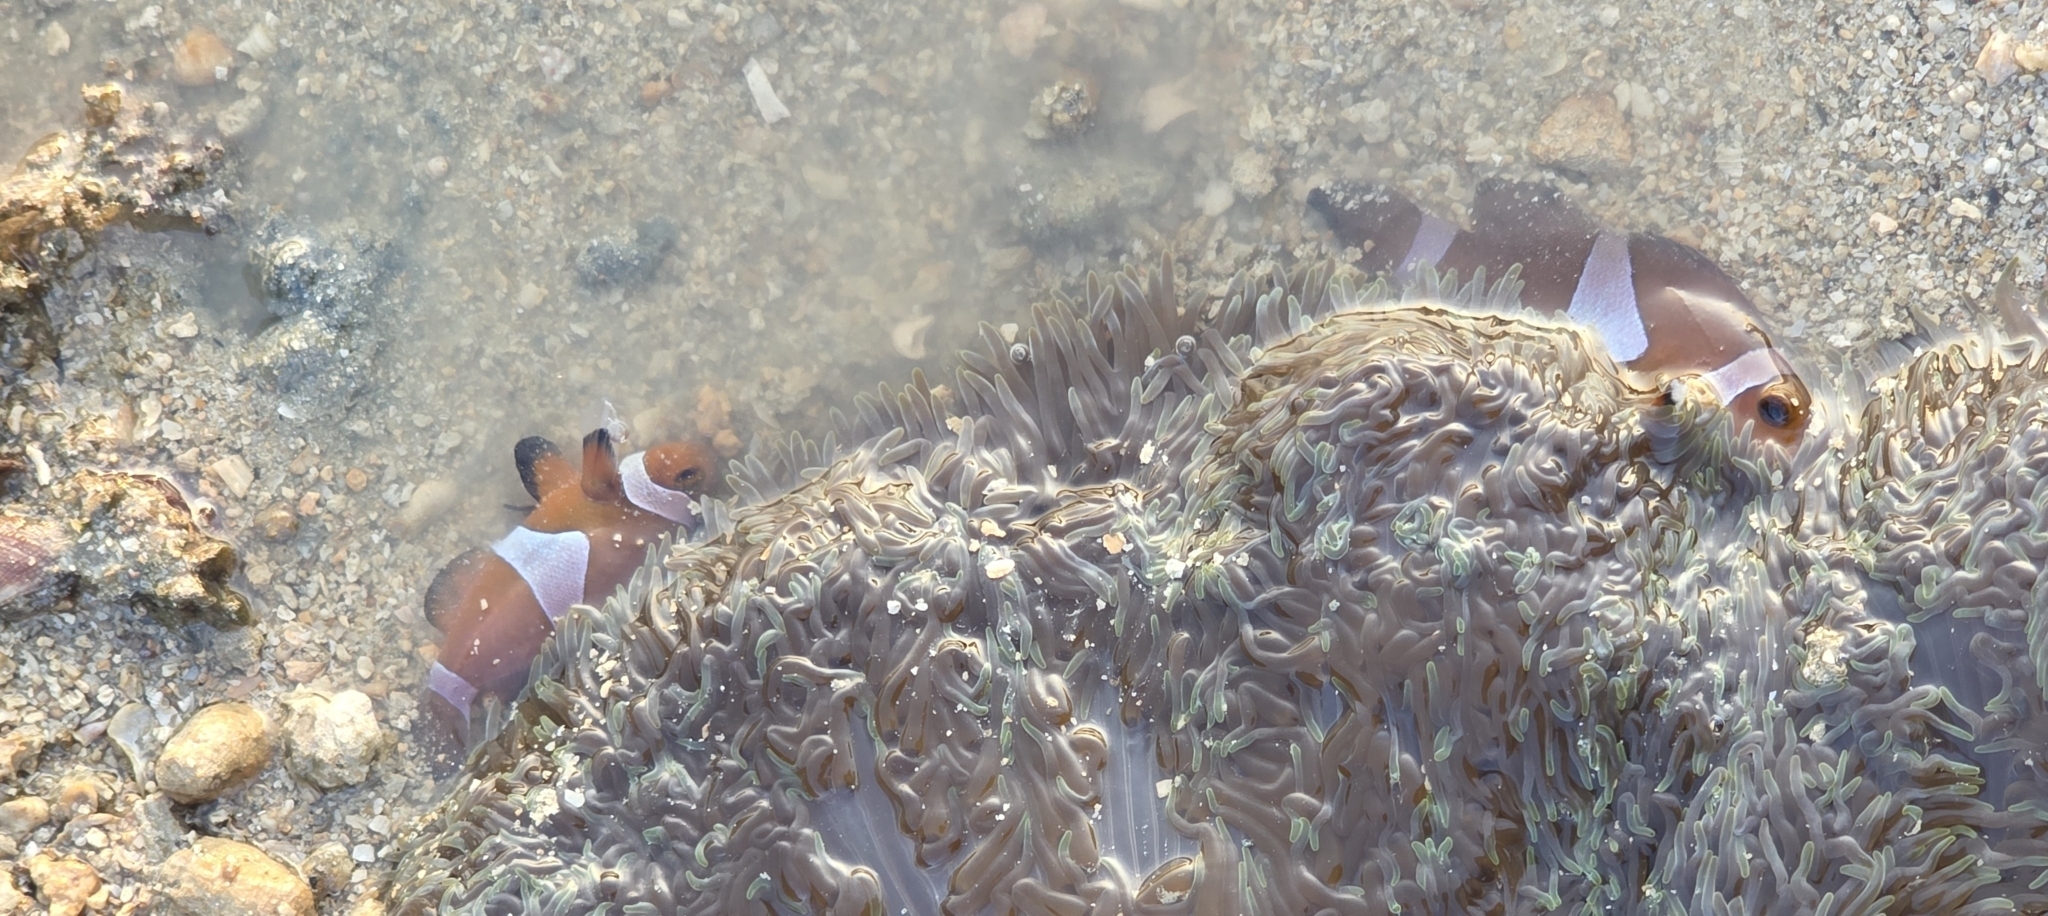
Amphiprion ocellaris (Ocellaris Anemonefish)